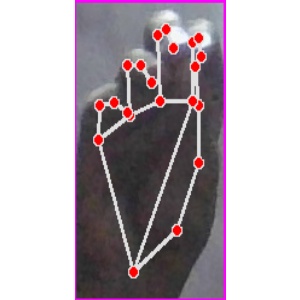
अक्षर: ङ